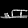
Label: Sandal